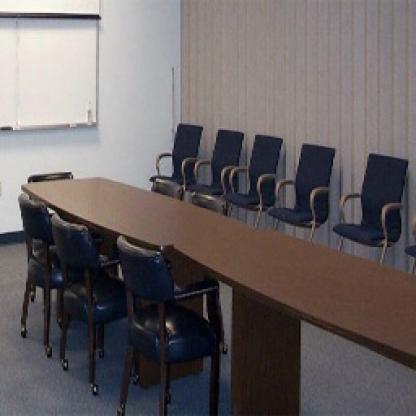
Scene: Indoor